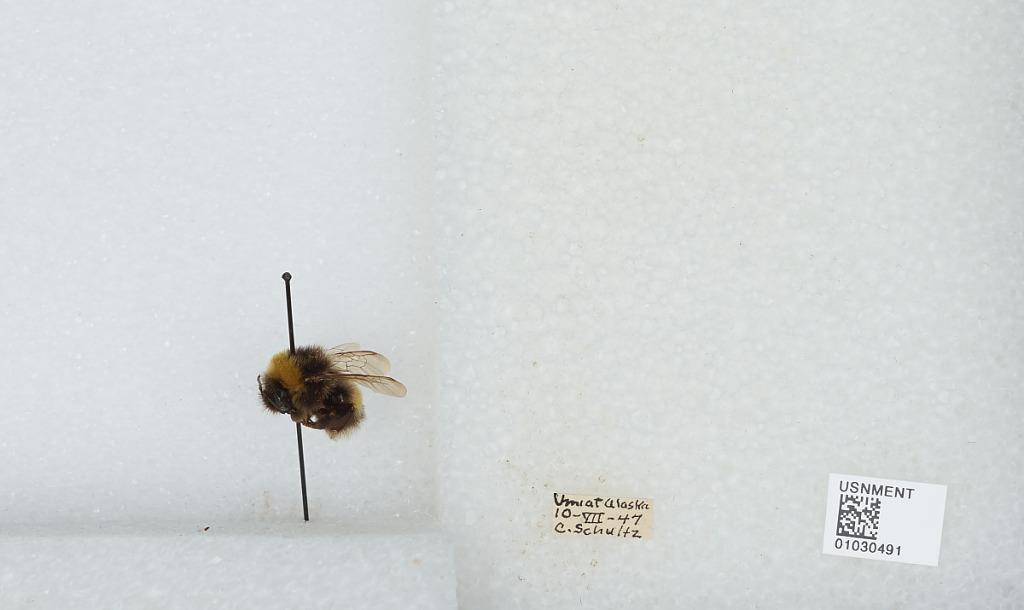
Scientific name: Bombus (Bombus) patagiatus Nylander
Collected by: C. Schultz
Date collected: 1947-7-10
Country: United States
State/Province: Alaska
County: North Slope
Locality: Umiat
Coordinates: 69.3669, -152.144